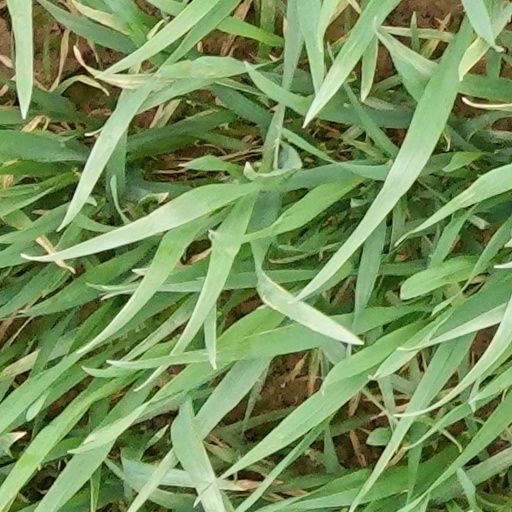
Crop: wheat